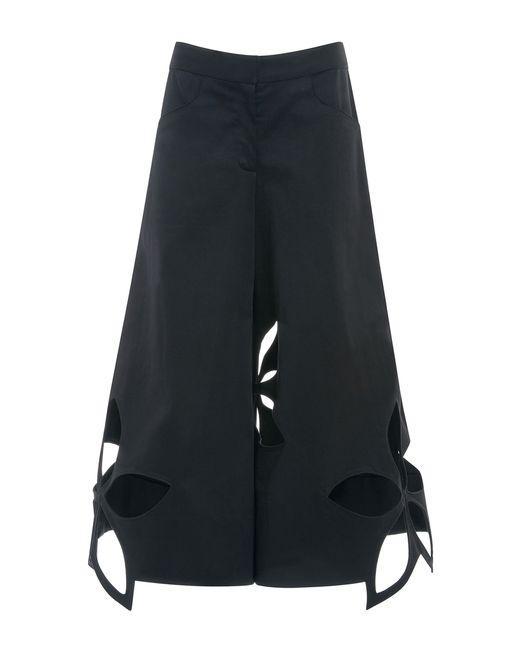
hose mit weitem, verkürztem Bein und geschnittenem Design in schwarzer Farbe